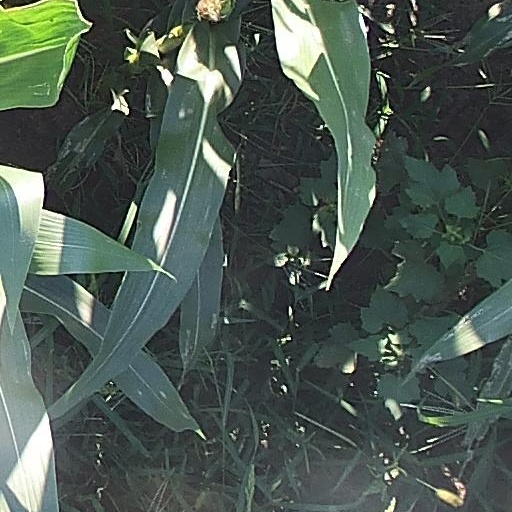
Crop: maize; corn